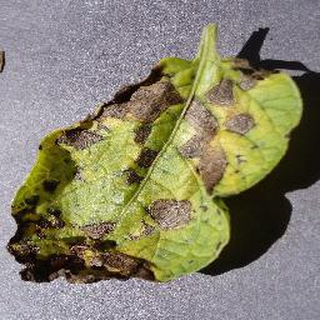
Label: potato_early_blight